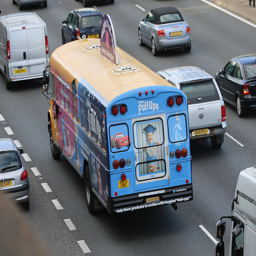
a decorated bus in the middle lane of traffice
A bus with a pull-ups ad on it in the middle of traffic.
A bus is riding down the street in traffic.
A bus is driving down the highway with an ad for Pull-Ups on it.
The bus has a colorful advertisement for pull-ups.